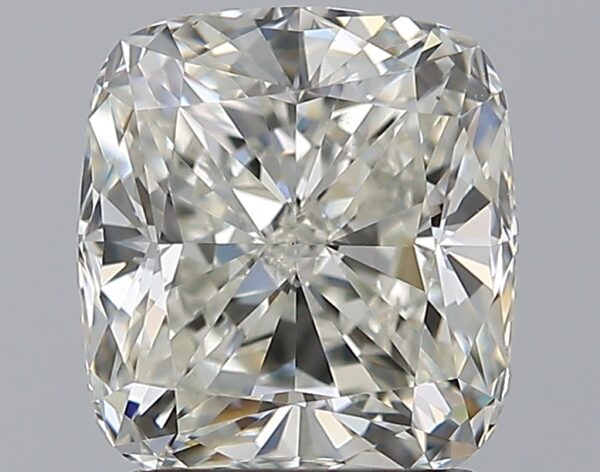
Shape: cushion
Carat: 2
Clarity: SI1
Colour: I
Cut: EX
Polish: EX
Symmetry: EX
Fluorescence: N
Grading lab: GIA
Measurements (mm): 7.45 x 6.79 x 4.73